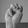
ASL letter: M